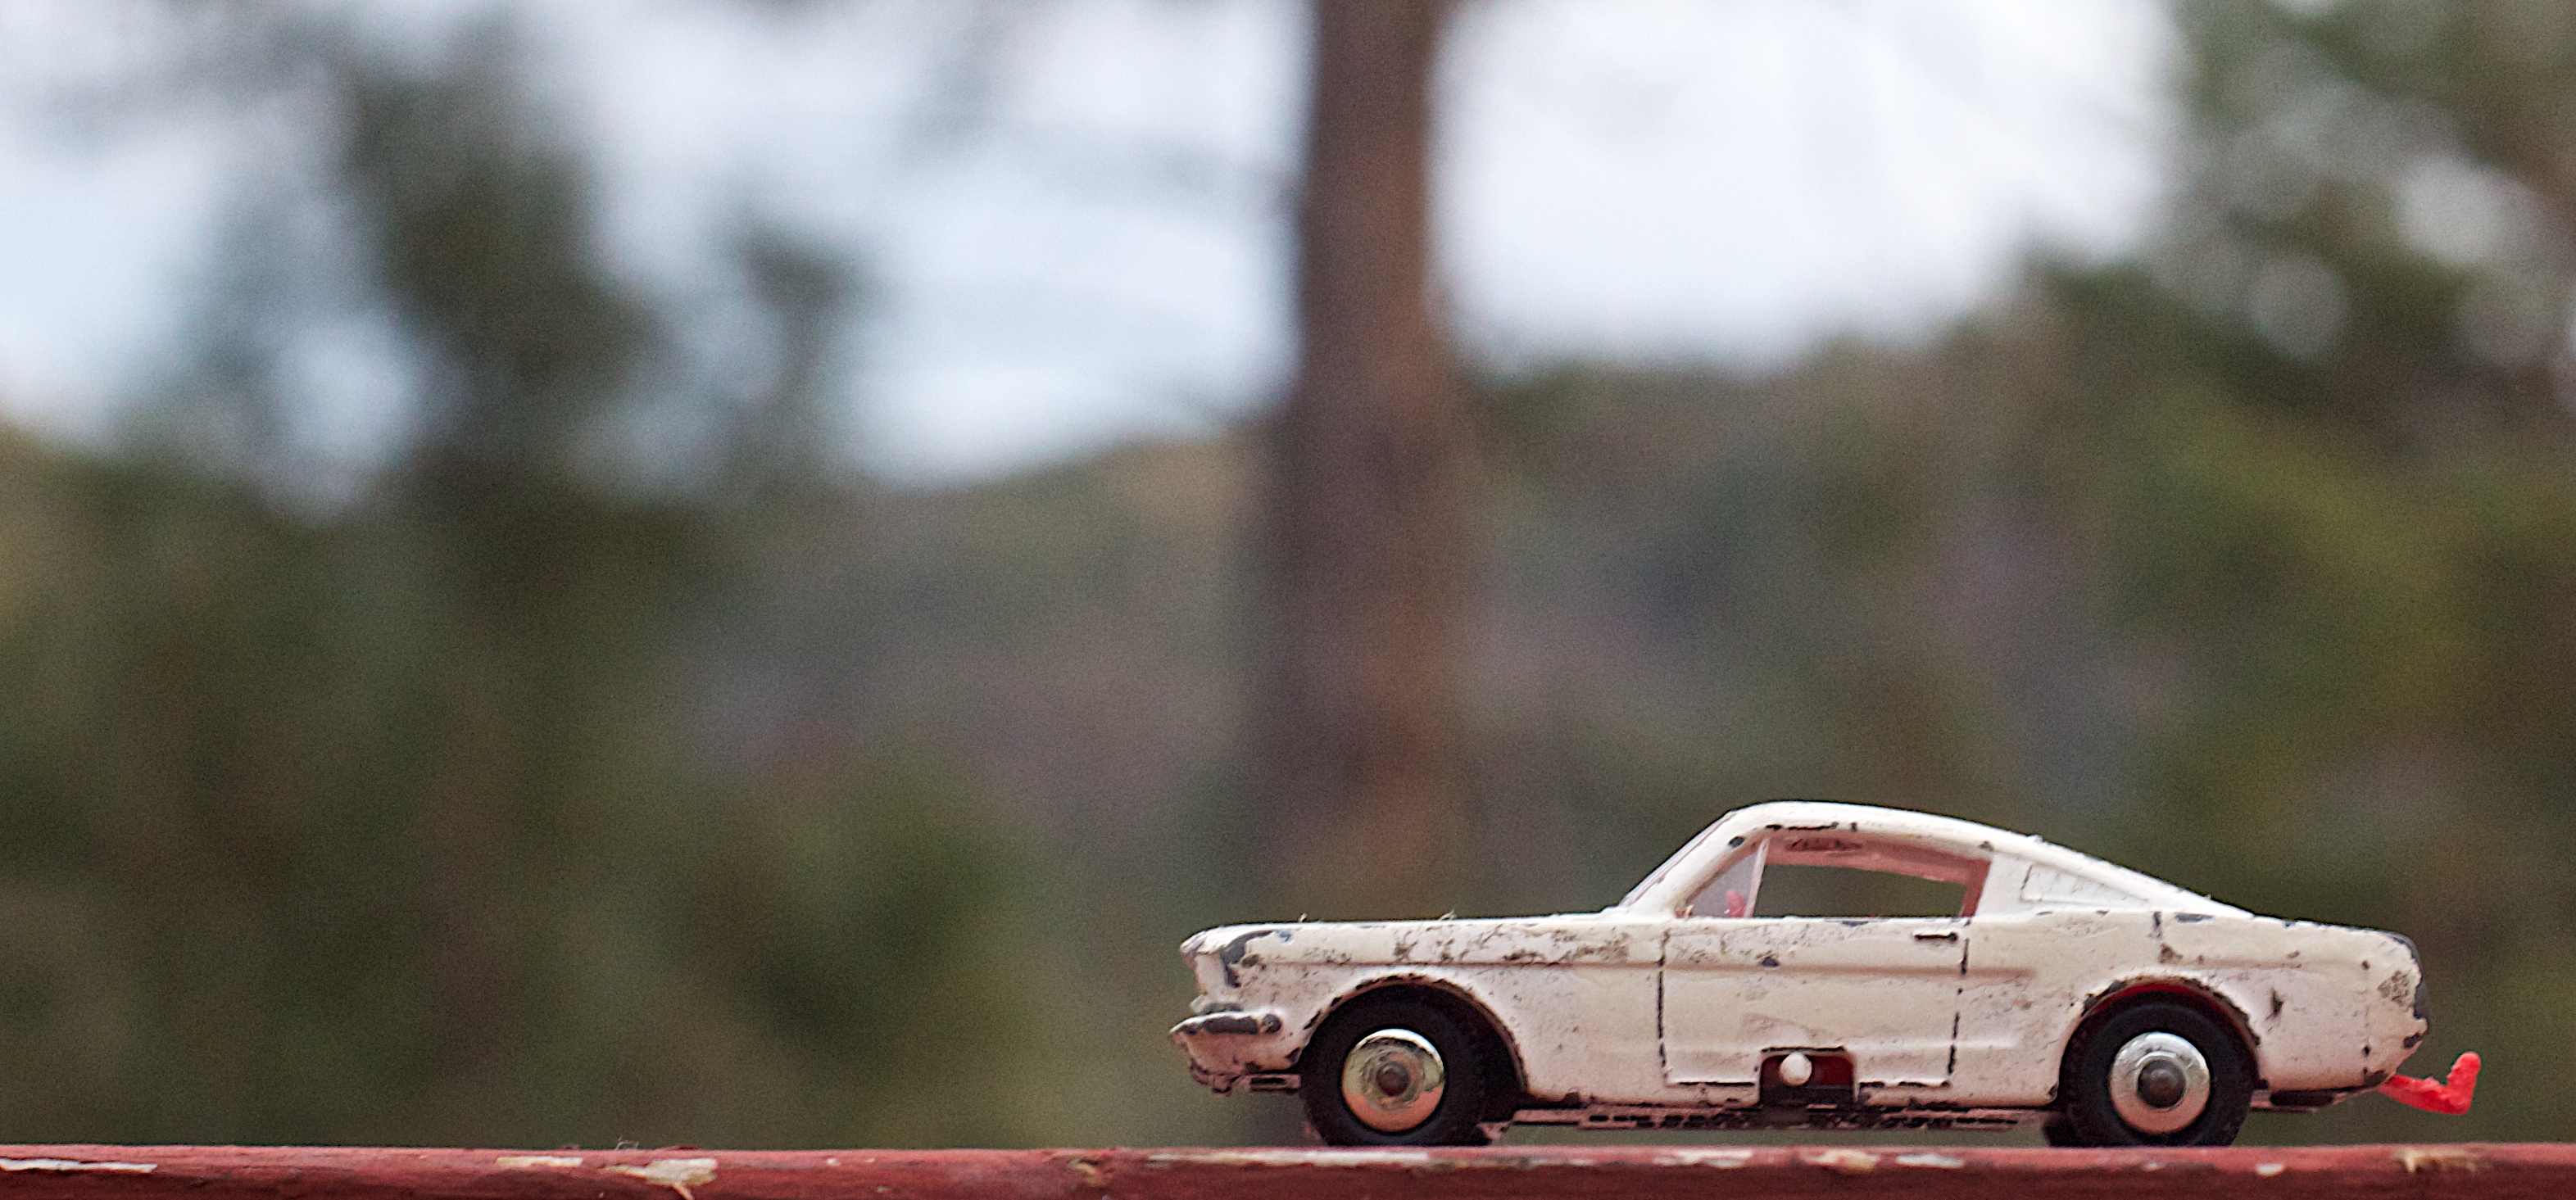
car, vehicle, sports car, racing, mustang, ds106, matchbox, dailyshoot, auto racing, automobile make